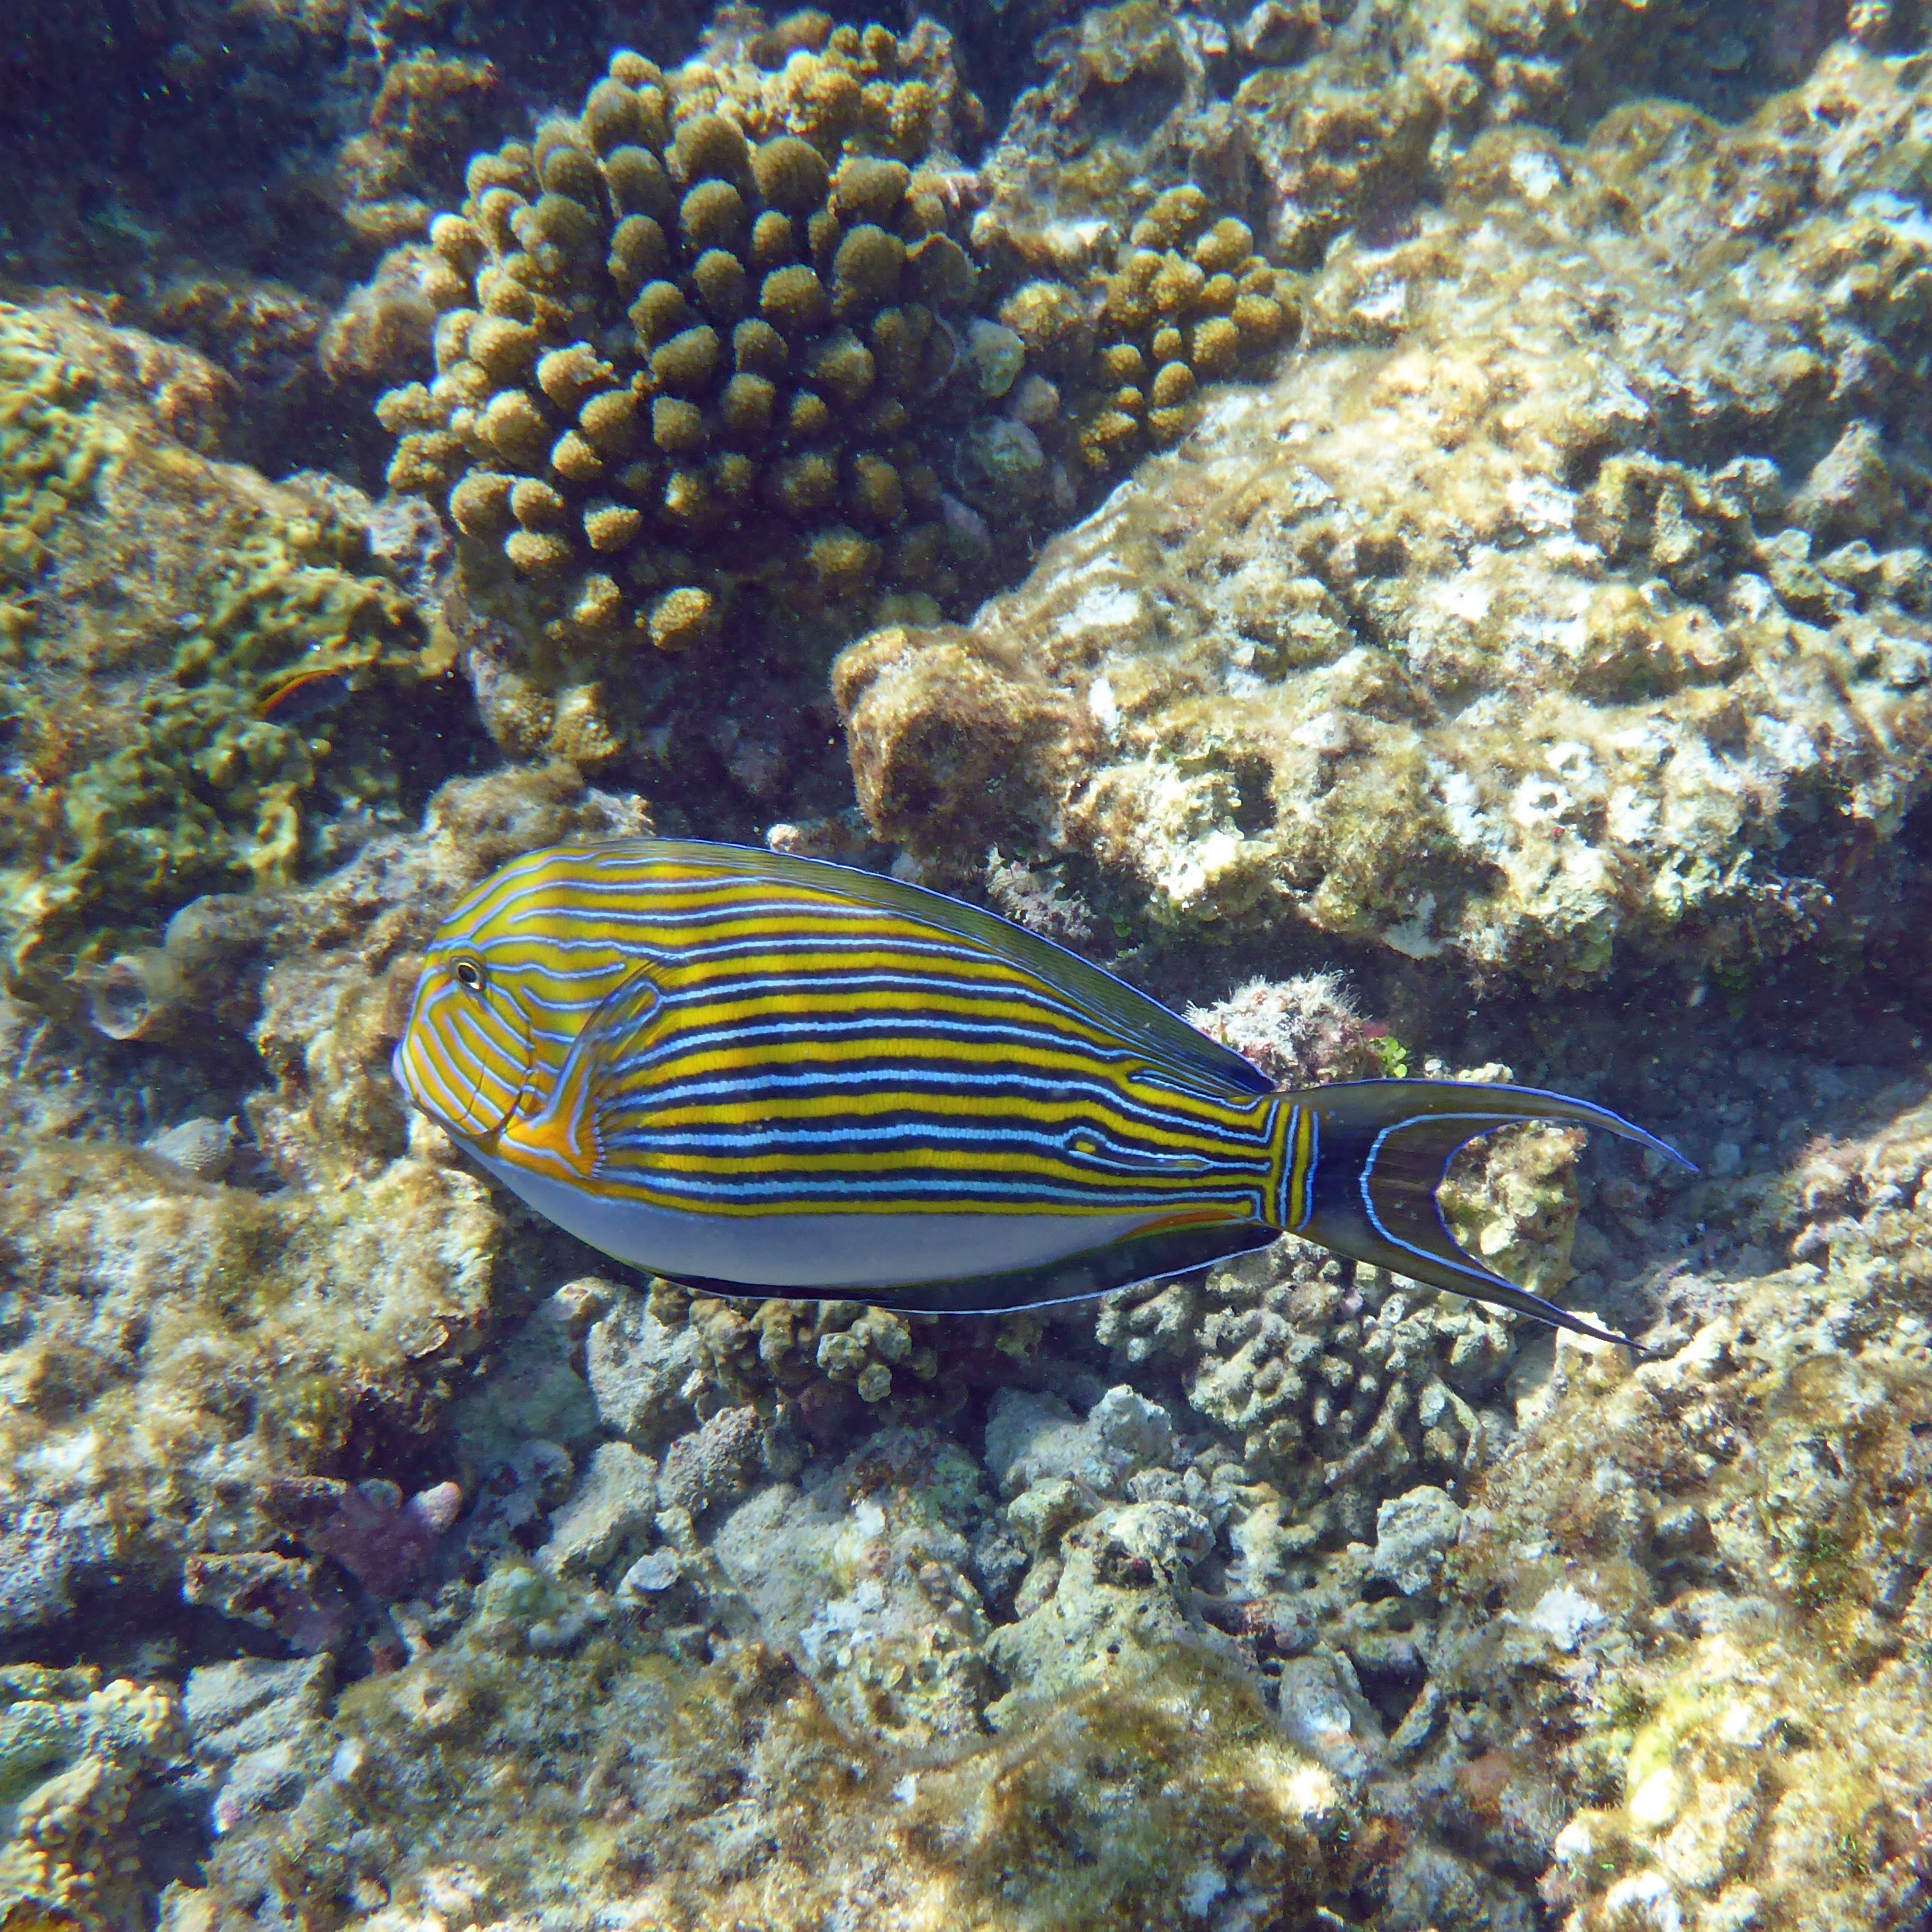
animal, underwater, biology, blue, colorful, fish, fauna, coral, coral reef, reef, habitat, exot, snorkeling, maldives, underwater world, meeresbewohner, natural environment, marine biology, coral reef fish, pomacentridae, pomacanthidae, stony coral, sea water fish